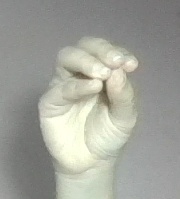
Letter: ha